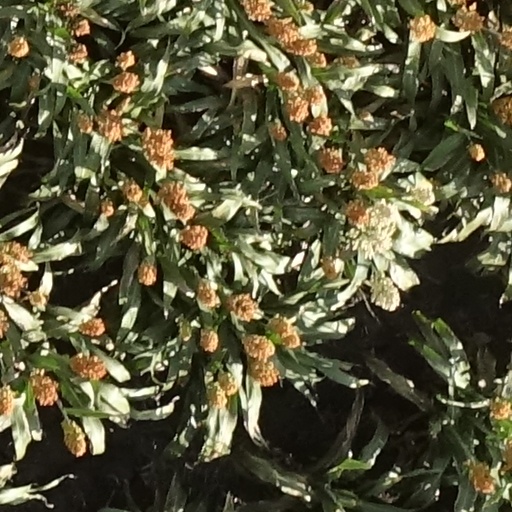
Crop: sorghum